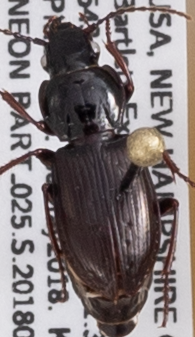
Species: Pterostichus pensylvanicus
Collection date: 2018-05-30
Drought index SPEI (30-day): -1.45
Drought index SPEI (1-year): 0.71
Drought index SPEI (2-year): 0.32